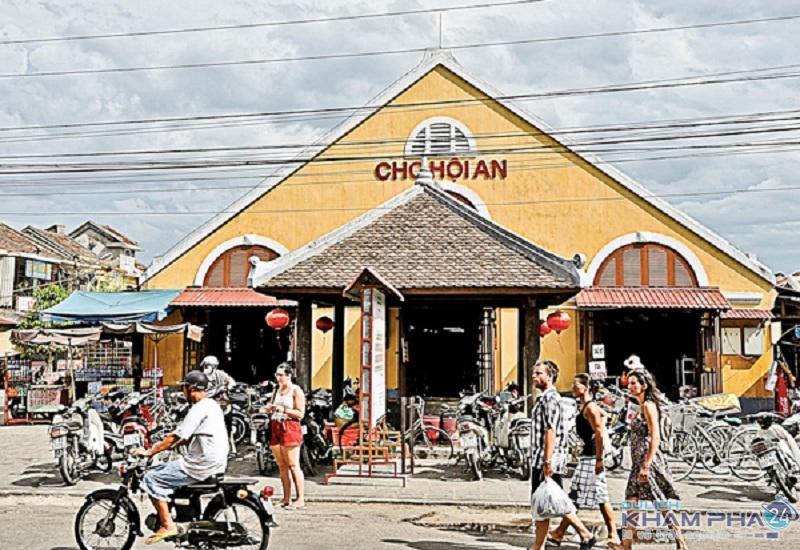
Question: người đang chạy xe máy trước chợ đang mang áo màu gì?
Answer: người đang chạy xe máy trước chợ đang mang áo màu trắng